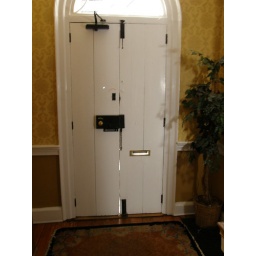
The paper thin yet very historically accurate front door to our hotel in Philadelphia